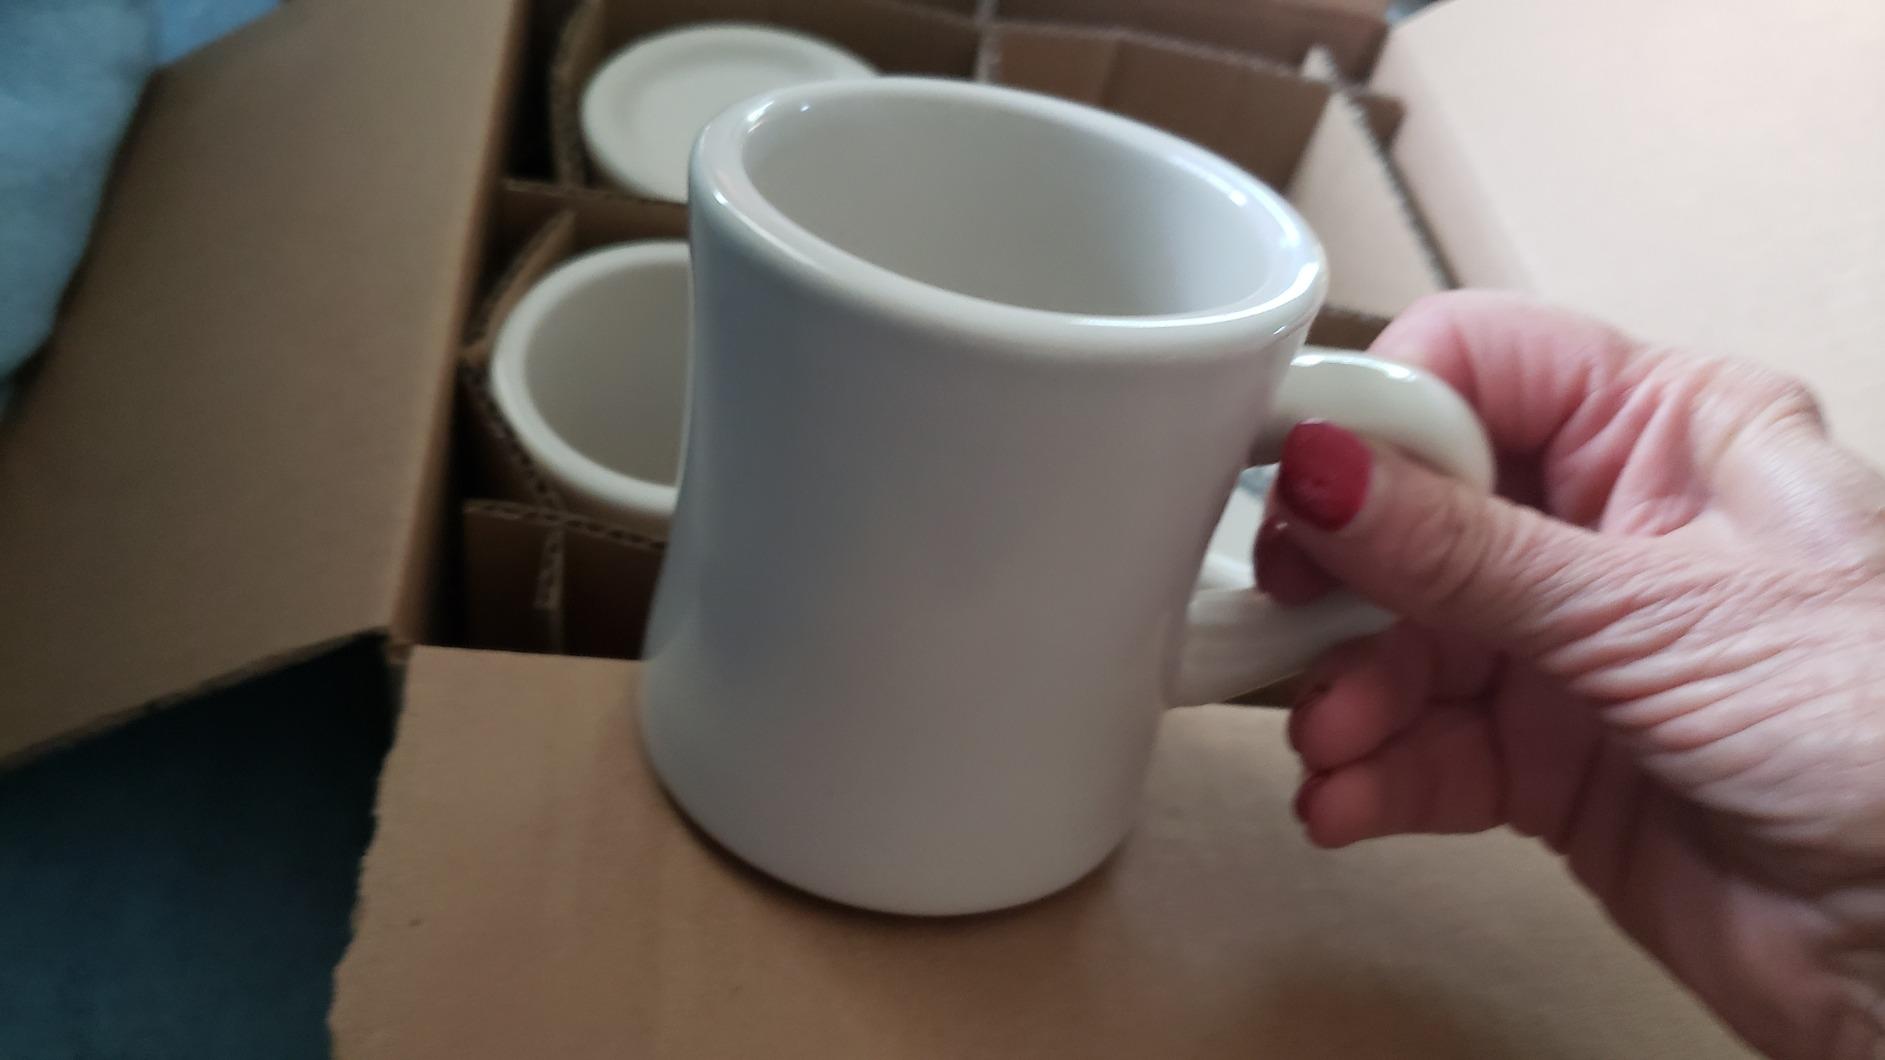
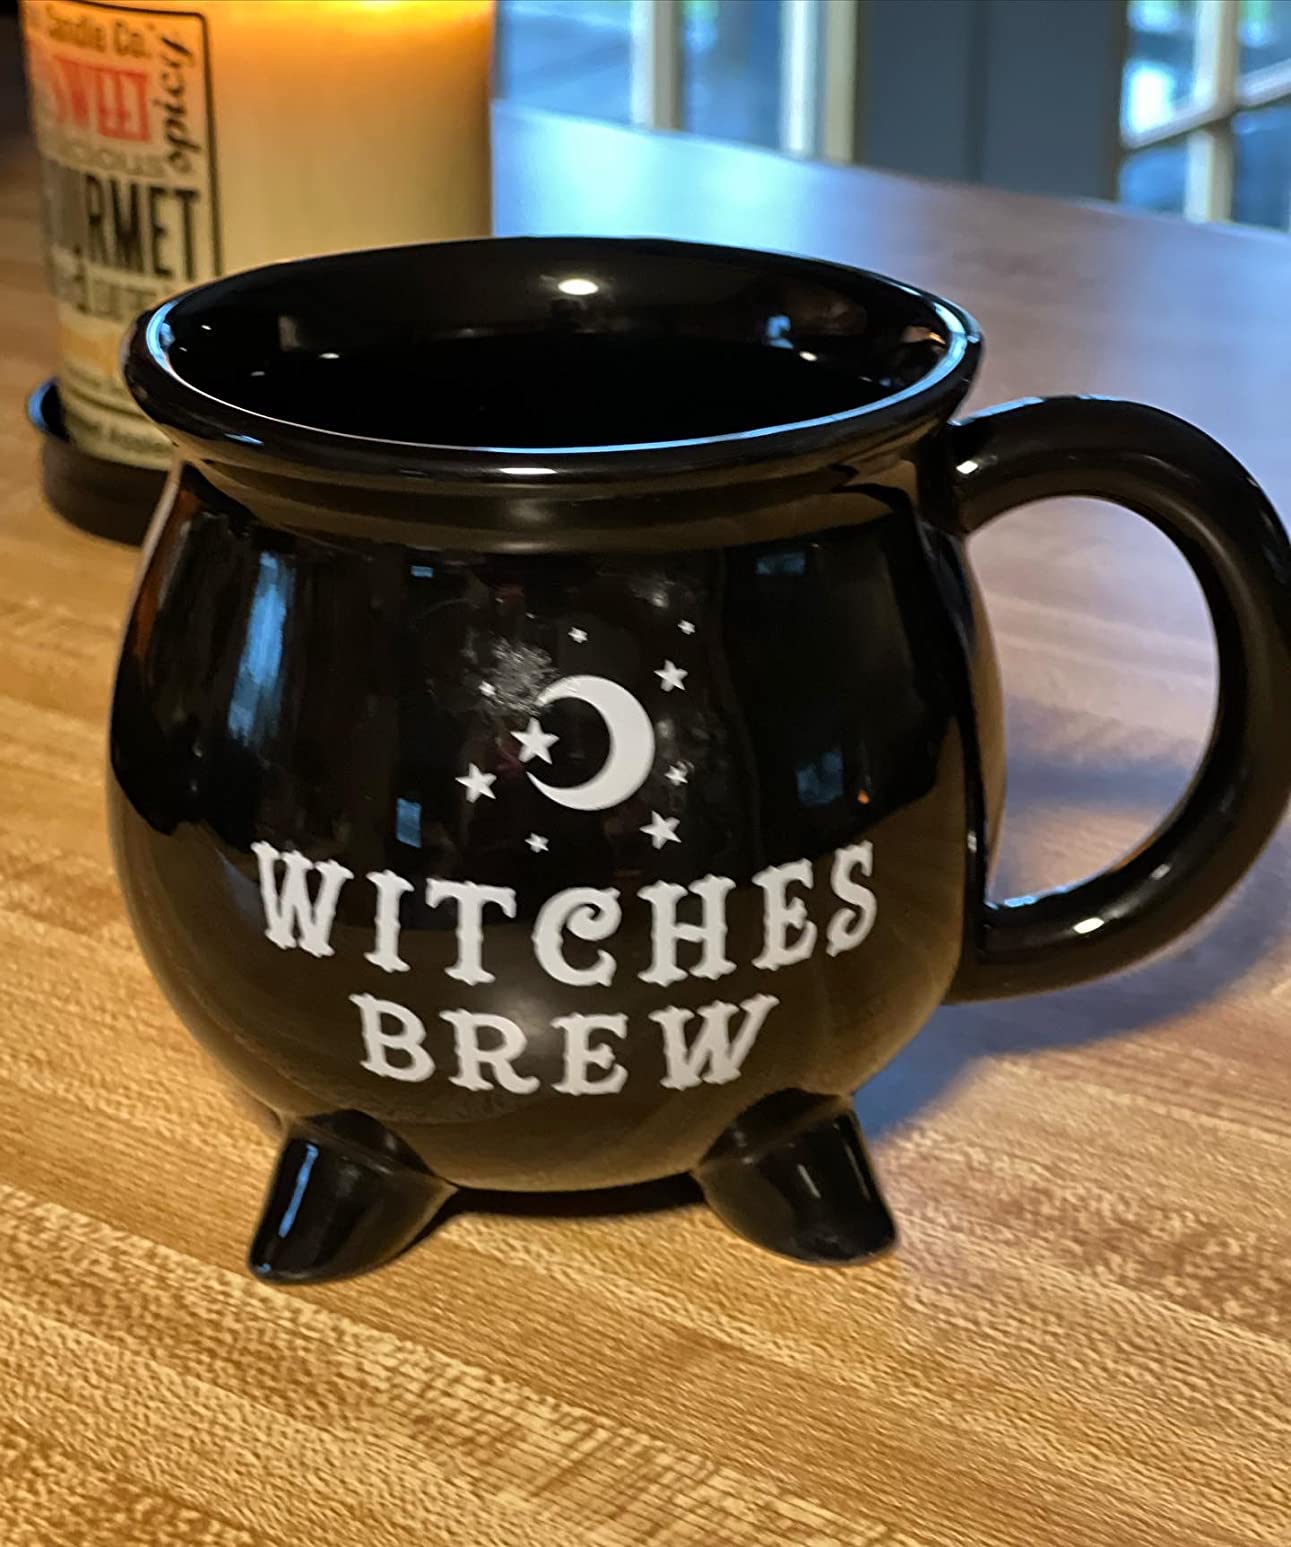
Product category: items_mug
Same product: no